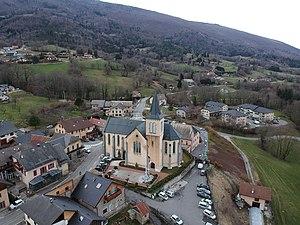
La Muraz
La Muraz est une commune française située dans le département de la Haute-Savoie, en région Auvergne-Rhône-Alpes. Elle fait partie de l'agglomération du Grand Genève.